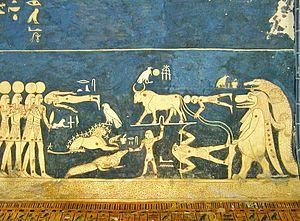
Détail du plafond astronomique de la Chambre funéraire. Séthi 1er est le 1er Roi important de l'époque Ramesside (1294-1279 av. J.C.). Il a fait construire de nombreux temples dont la grande salle hypostyle du temple d'Amon à Karnak ou le temple de millions d'années à Thèbes ouest. La tombe de Séthi 1er a été découverte par l'italien Belzoni en octobre 1817. Sa conception est totalement nouvelle. Une division est introduite entre les parties supérieures et inférieures et surtout la totalité de la tombe (100m de long) est décorée en relief peint.